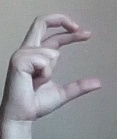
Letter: thal